The Big Short (film)

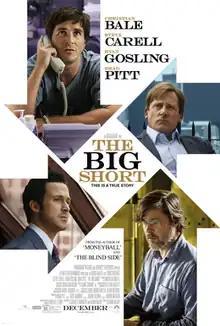
Theatrical release poster

The Big Short is a 2015 American biographical comedy drama film, directed by Adam McKay, and co-written by McKay and Charles Randolph. Based on the 2010 book of the same name by Michael Lewis, it shows how the 2008 financial crisis was triggered by the United States housing bubble. The film stars Christian Bale, Steve Carell, Ryan Gosling, and Brad Pitt, with John Magaro, Finn Wittrock, Hamish Linklater, Rafe Spall, Jeremy Strong, and Marisa Tomei in supporting roles.